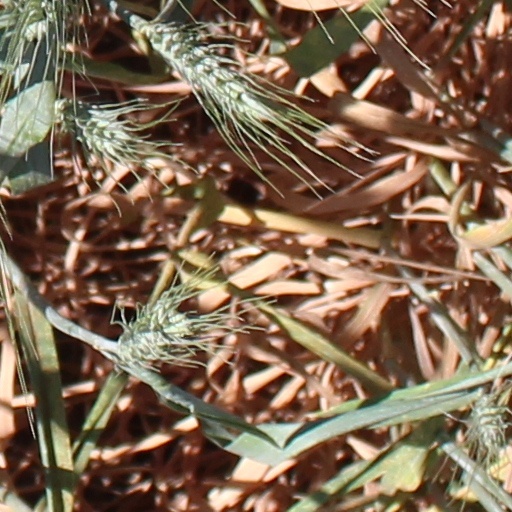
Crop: wheat